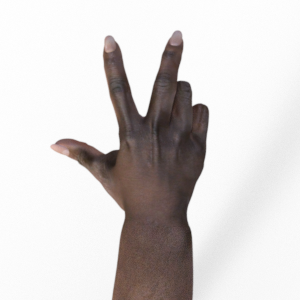
Label: scissors